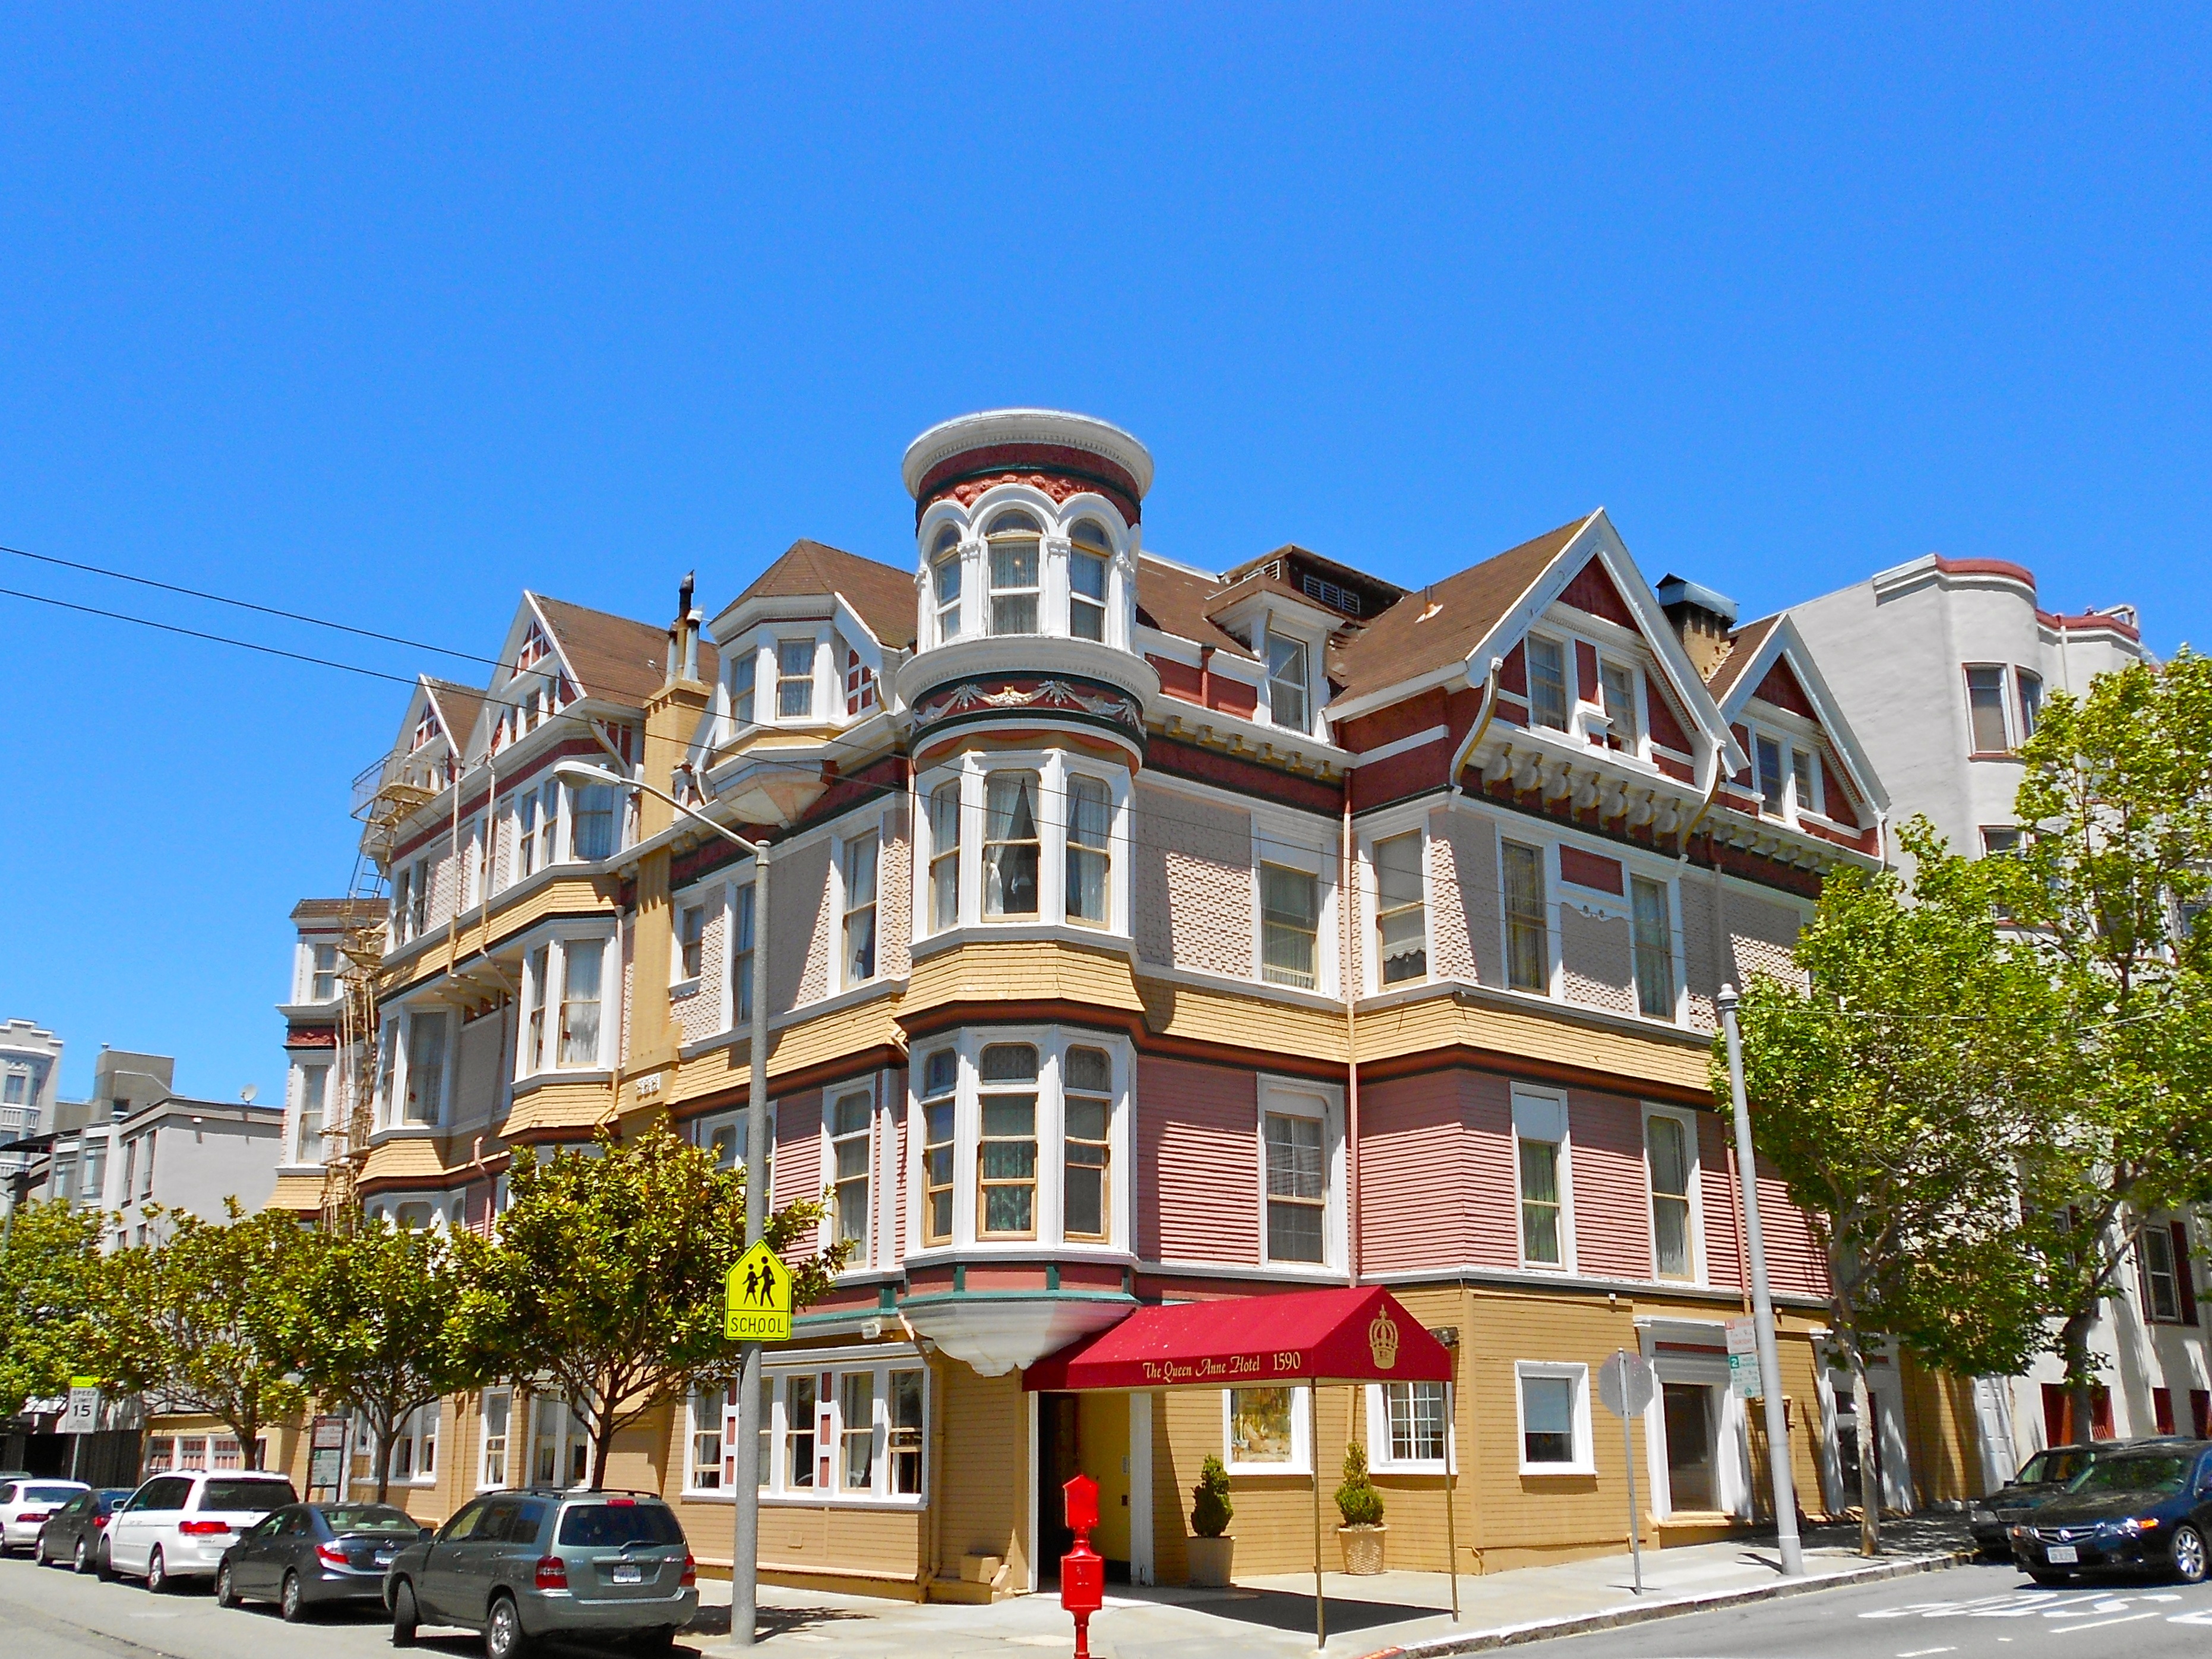
architecture, structure, house, town, building, home, urban, downtown, travel, construction, plaza, facade, property, tourism, queen, estate, hotels, anne, neighbourhood, residential area, sutter